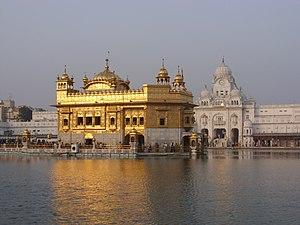
Le Pendjab est un État du nord-ouest de l'Inde. Le Pendjab est bordé à l'est par l'Himachal Pradesh, au sud par l'Haryana, le territoire de Chandigarh, au sud-ouest par le Rajasthan et à l'ouest par la province pakistanaise du Pendjab. La capitale de l'État est Chandigarh, un territoire et également la capitale de l'Haryana.